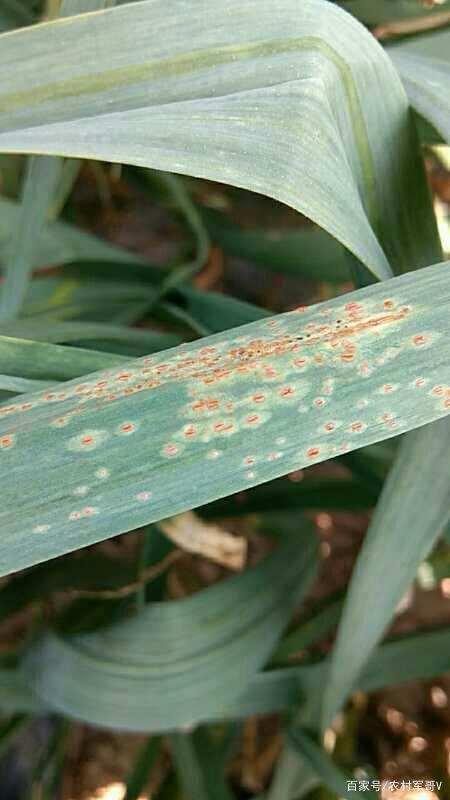
Plant: Garlic
Disease: garlic rust